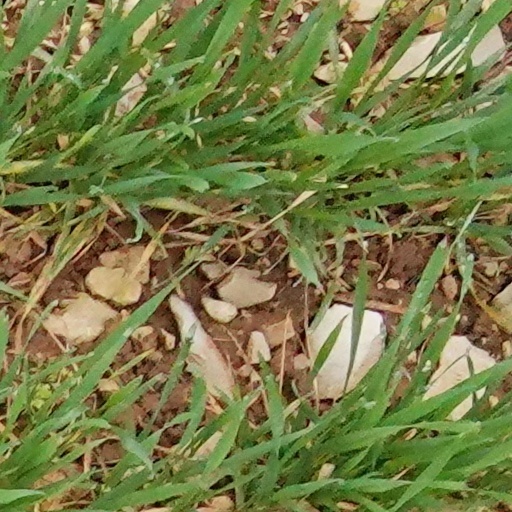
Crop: wheat